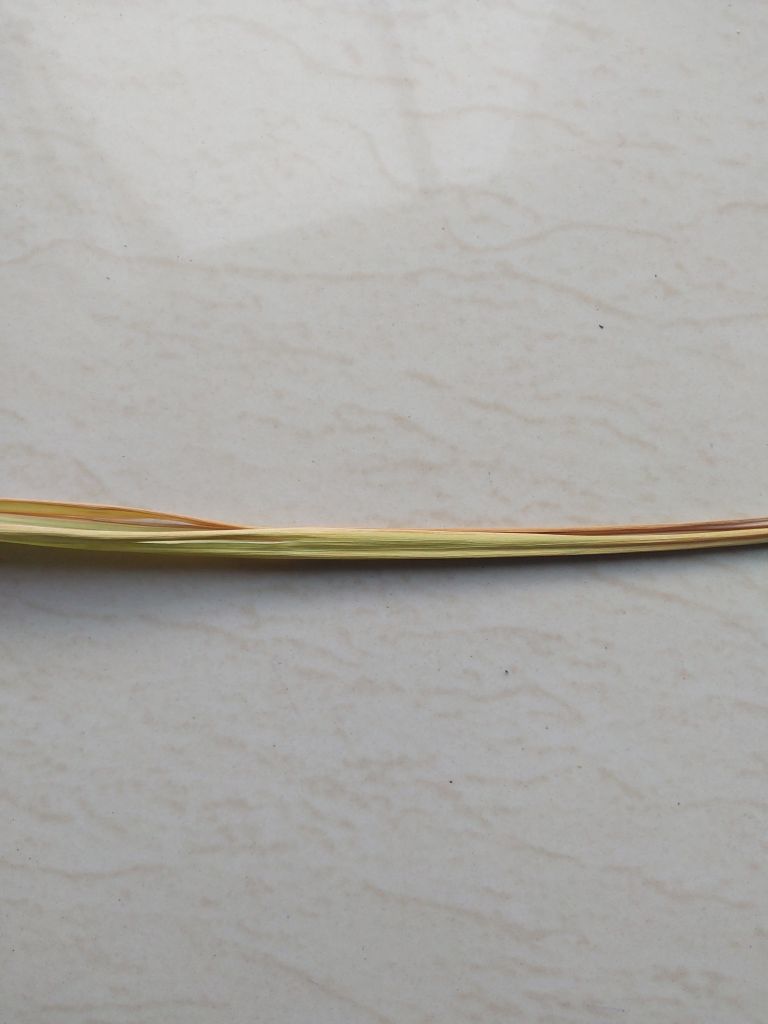
Label: Yellow Leaf